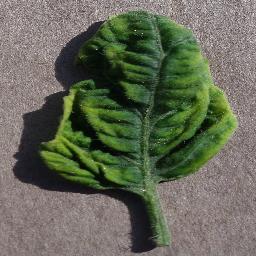
Label: Tomato___Tomato_Yellow_Leaf_Curl_Virus